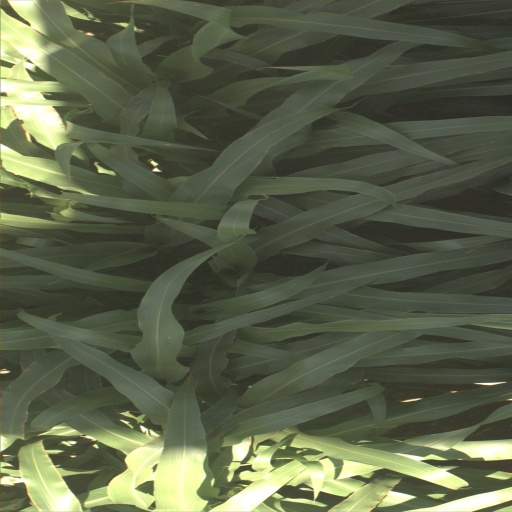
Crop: sorghum